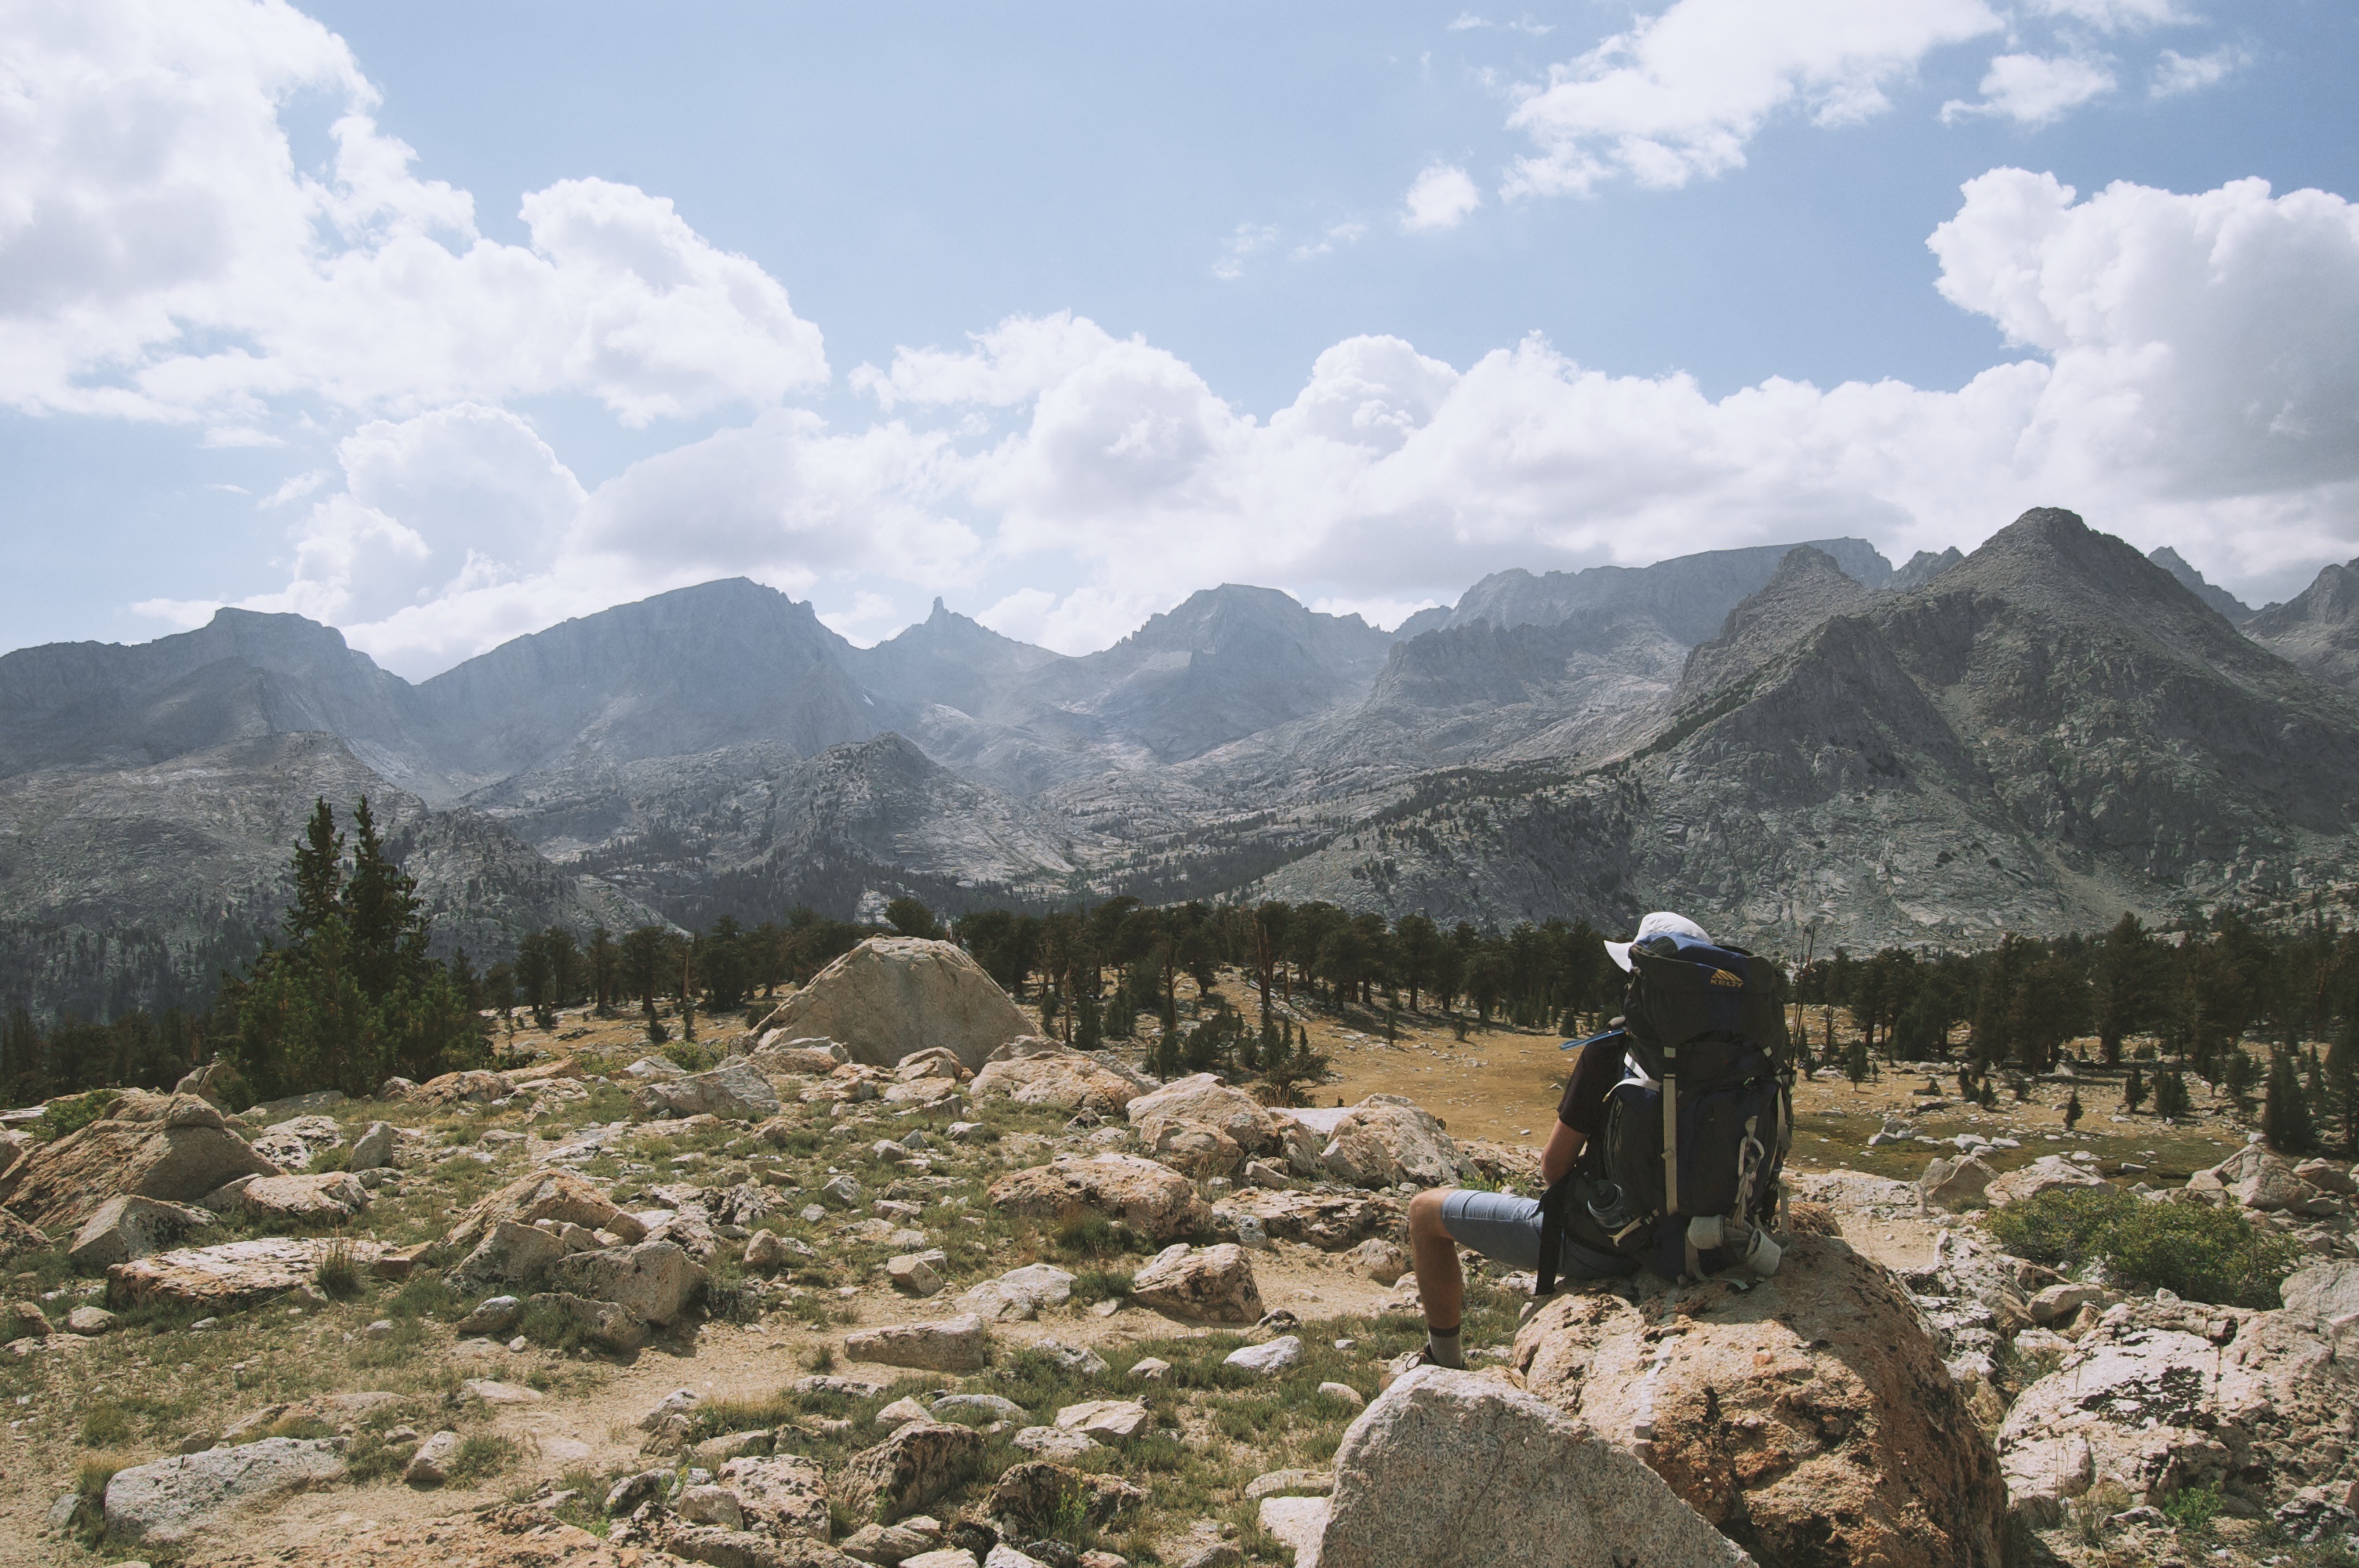
landscape, outdoor, wilderness, walking, mountain, hiking, trail, hill, adventure, backpack, valley, mountain range, explore, hiker, ridge, summit, geology, sports, alps, backpacking, plateau, fell, mountain pass, mountainous landforms